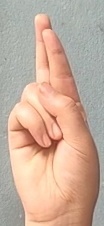
ASL sign: R